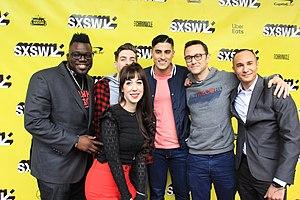
Joseph Gordon-Levitt [ˈd͡ʒoʊsəf ˈgɔɹdən ˈləvɪt] est un acteur, réalisateur, scénariste, producteur et chanteur américain, né le 17 février 1981 à Los Angeles.